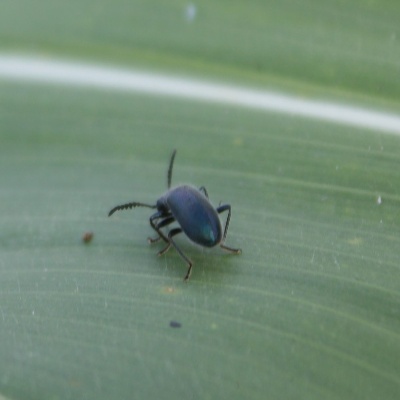
Crop: Maize
Condition: leaf beetle